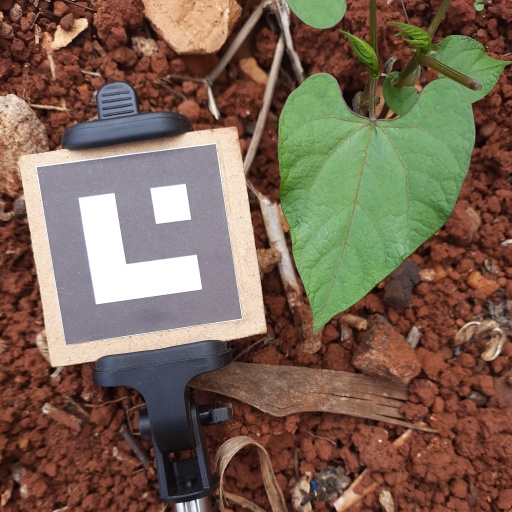
Observations: wavy surface, no eating holes, under cloudy sky